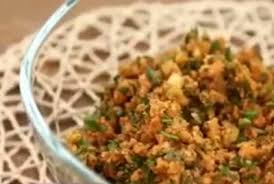
Yemek: kisir